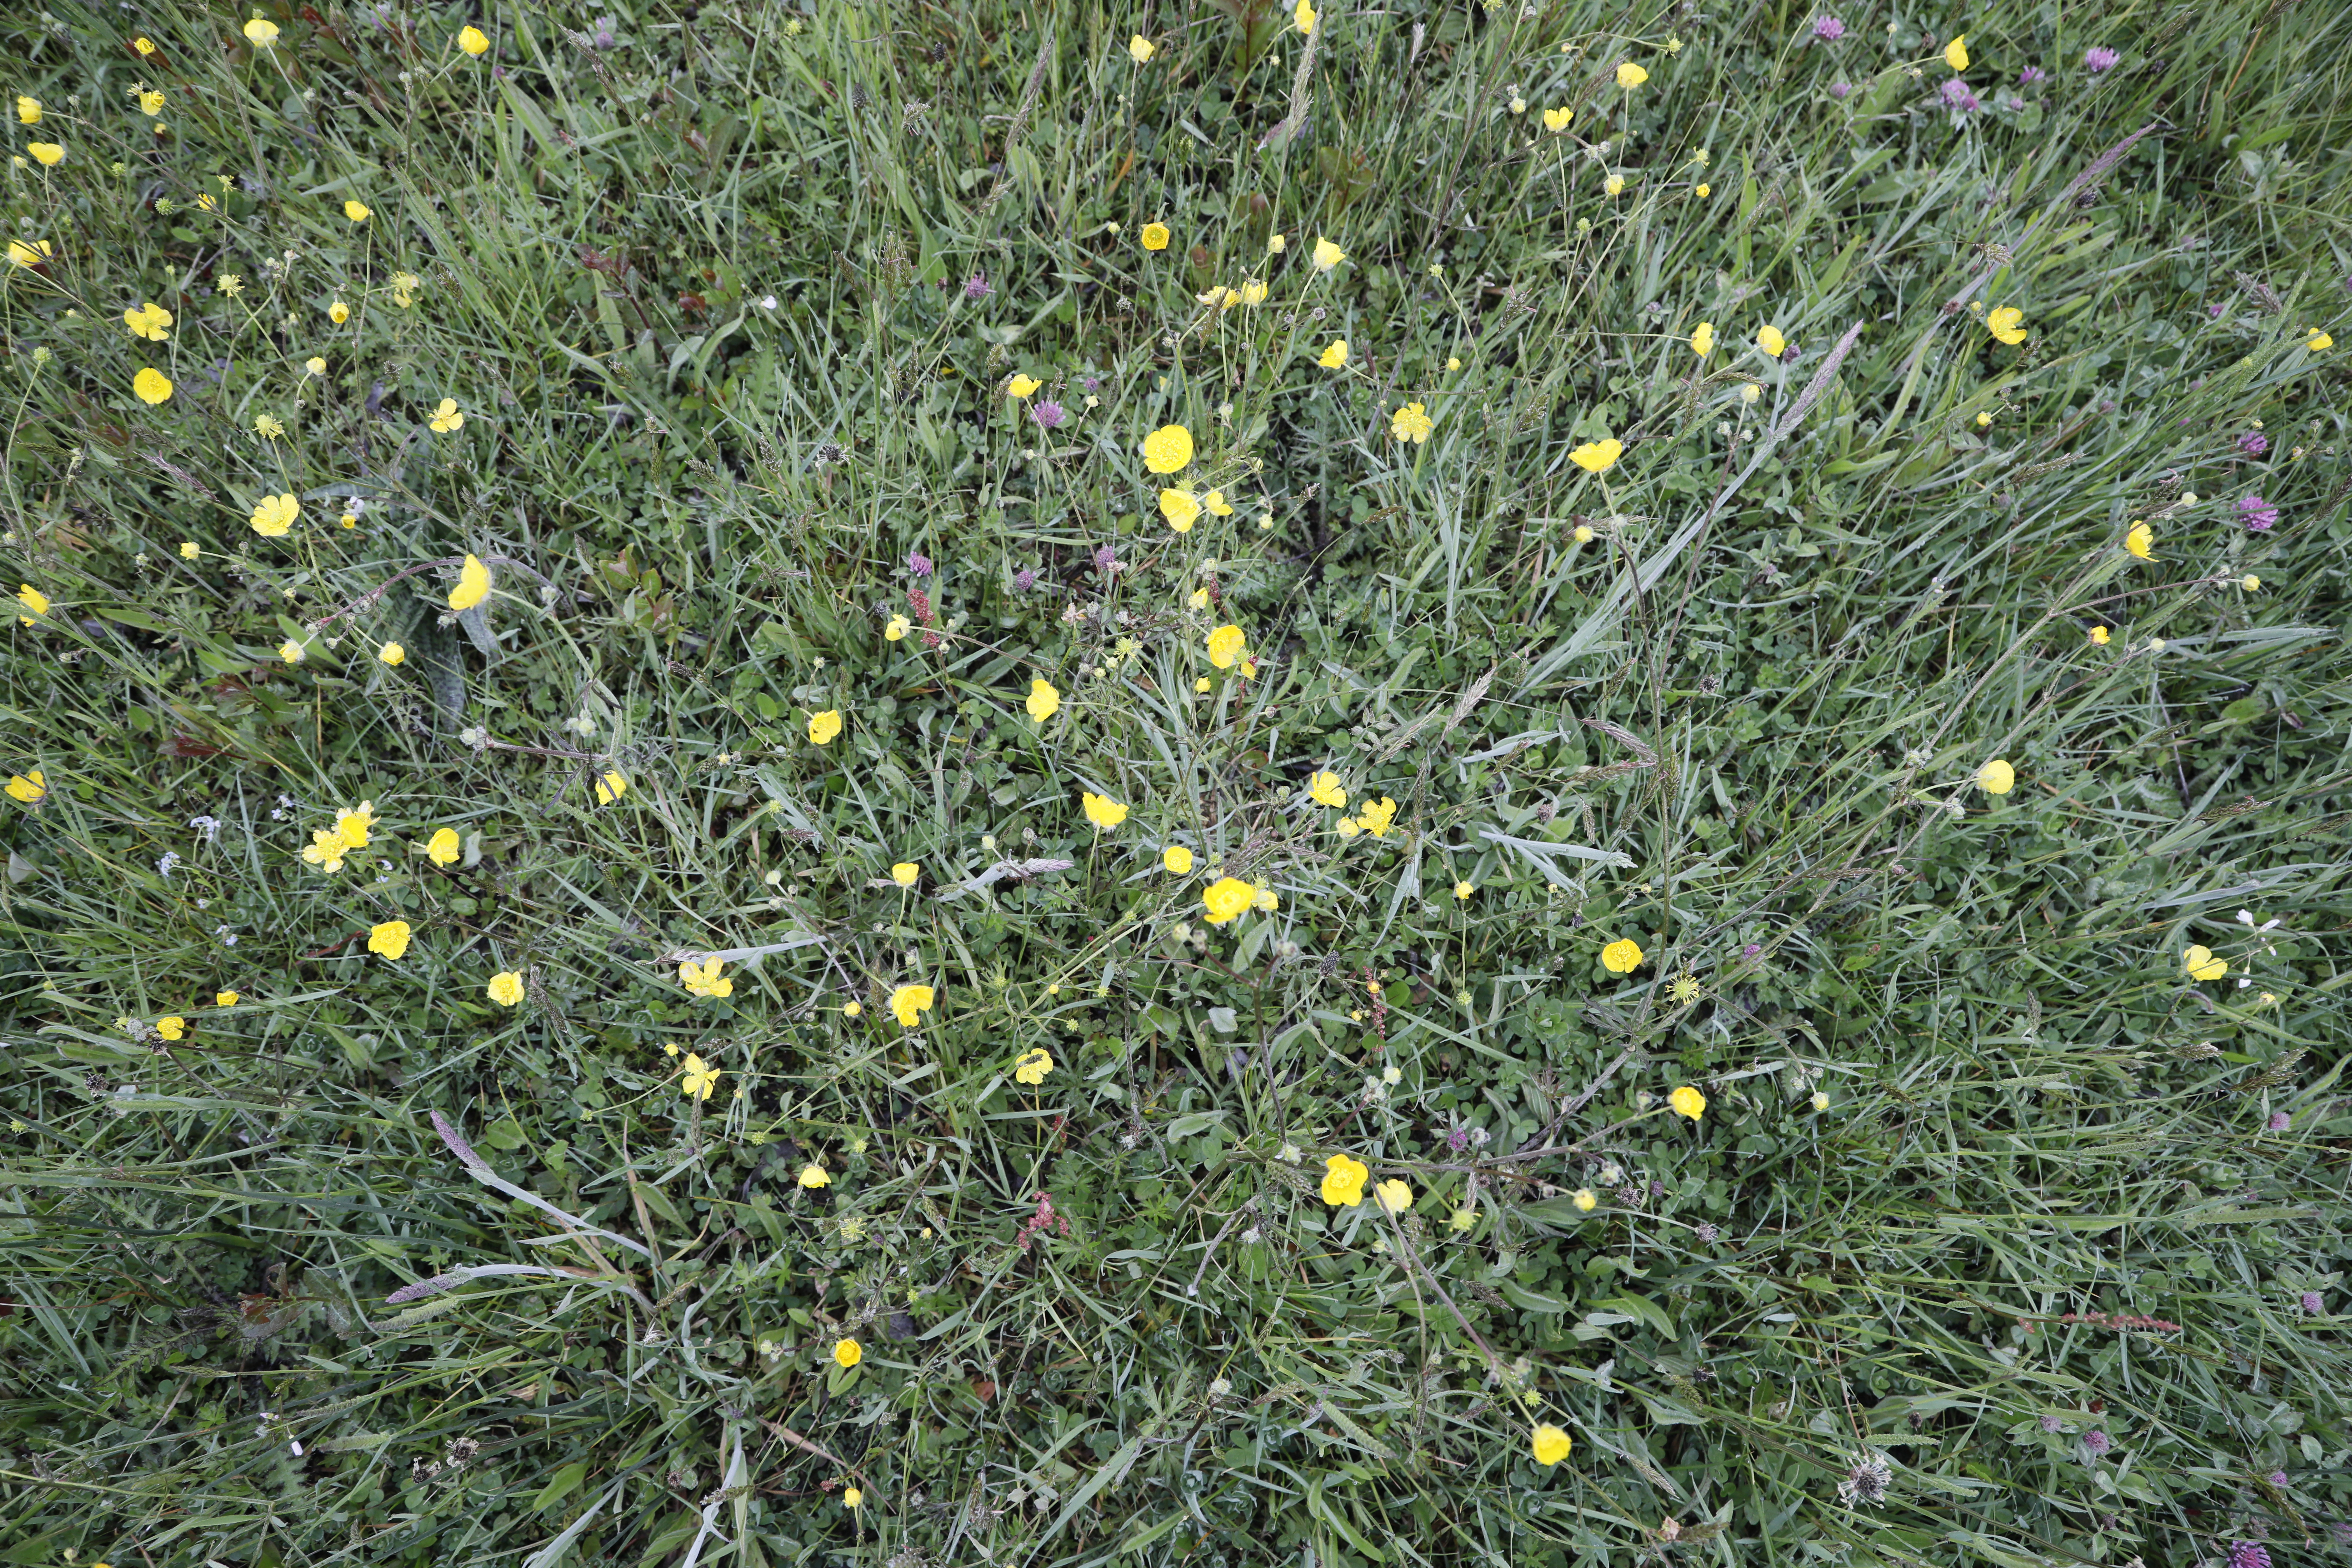
Plant species: Myosotis scorpioides, Trifolium pratense, Cardamine pratensis, Plantago lanceolata, Buttercup * (aggregate)